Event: Nepal Earthquake
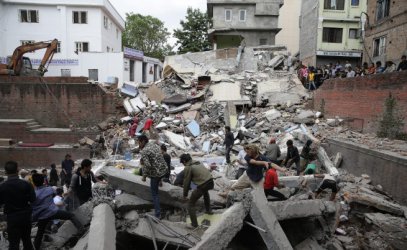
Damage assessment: damage